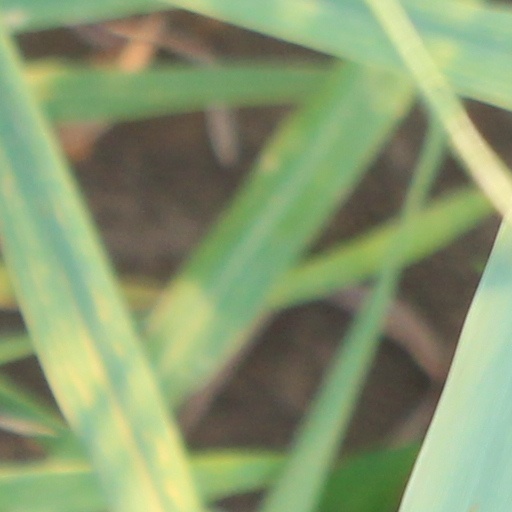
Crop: wheat